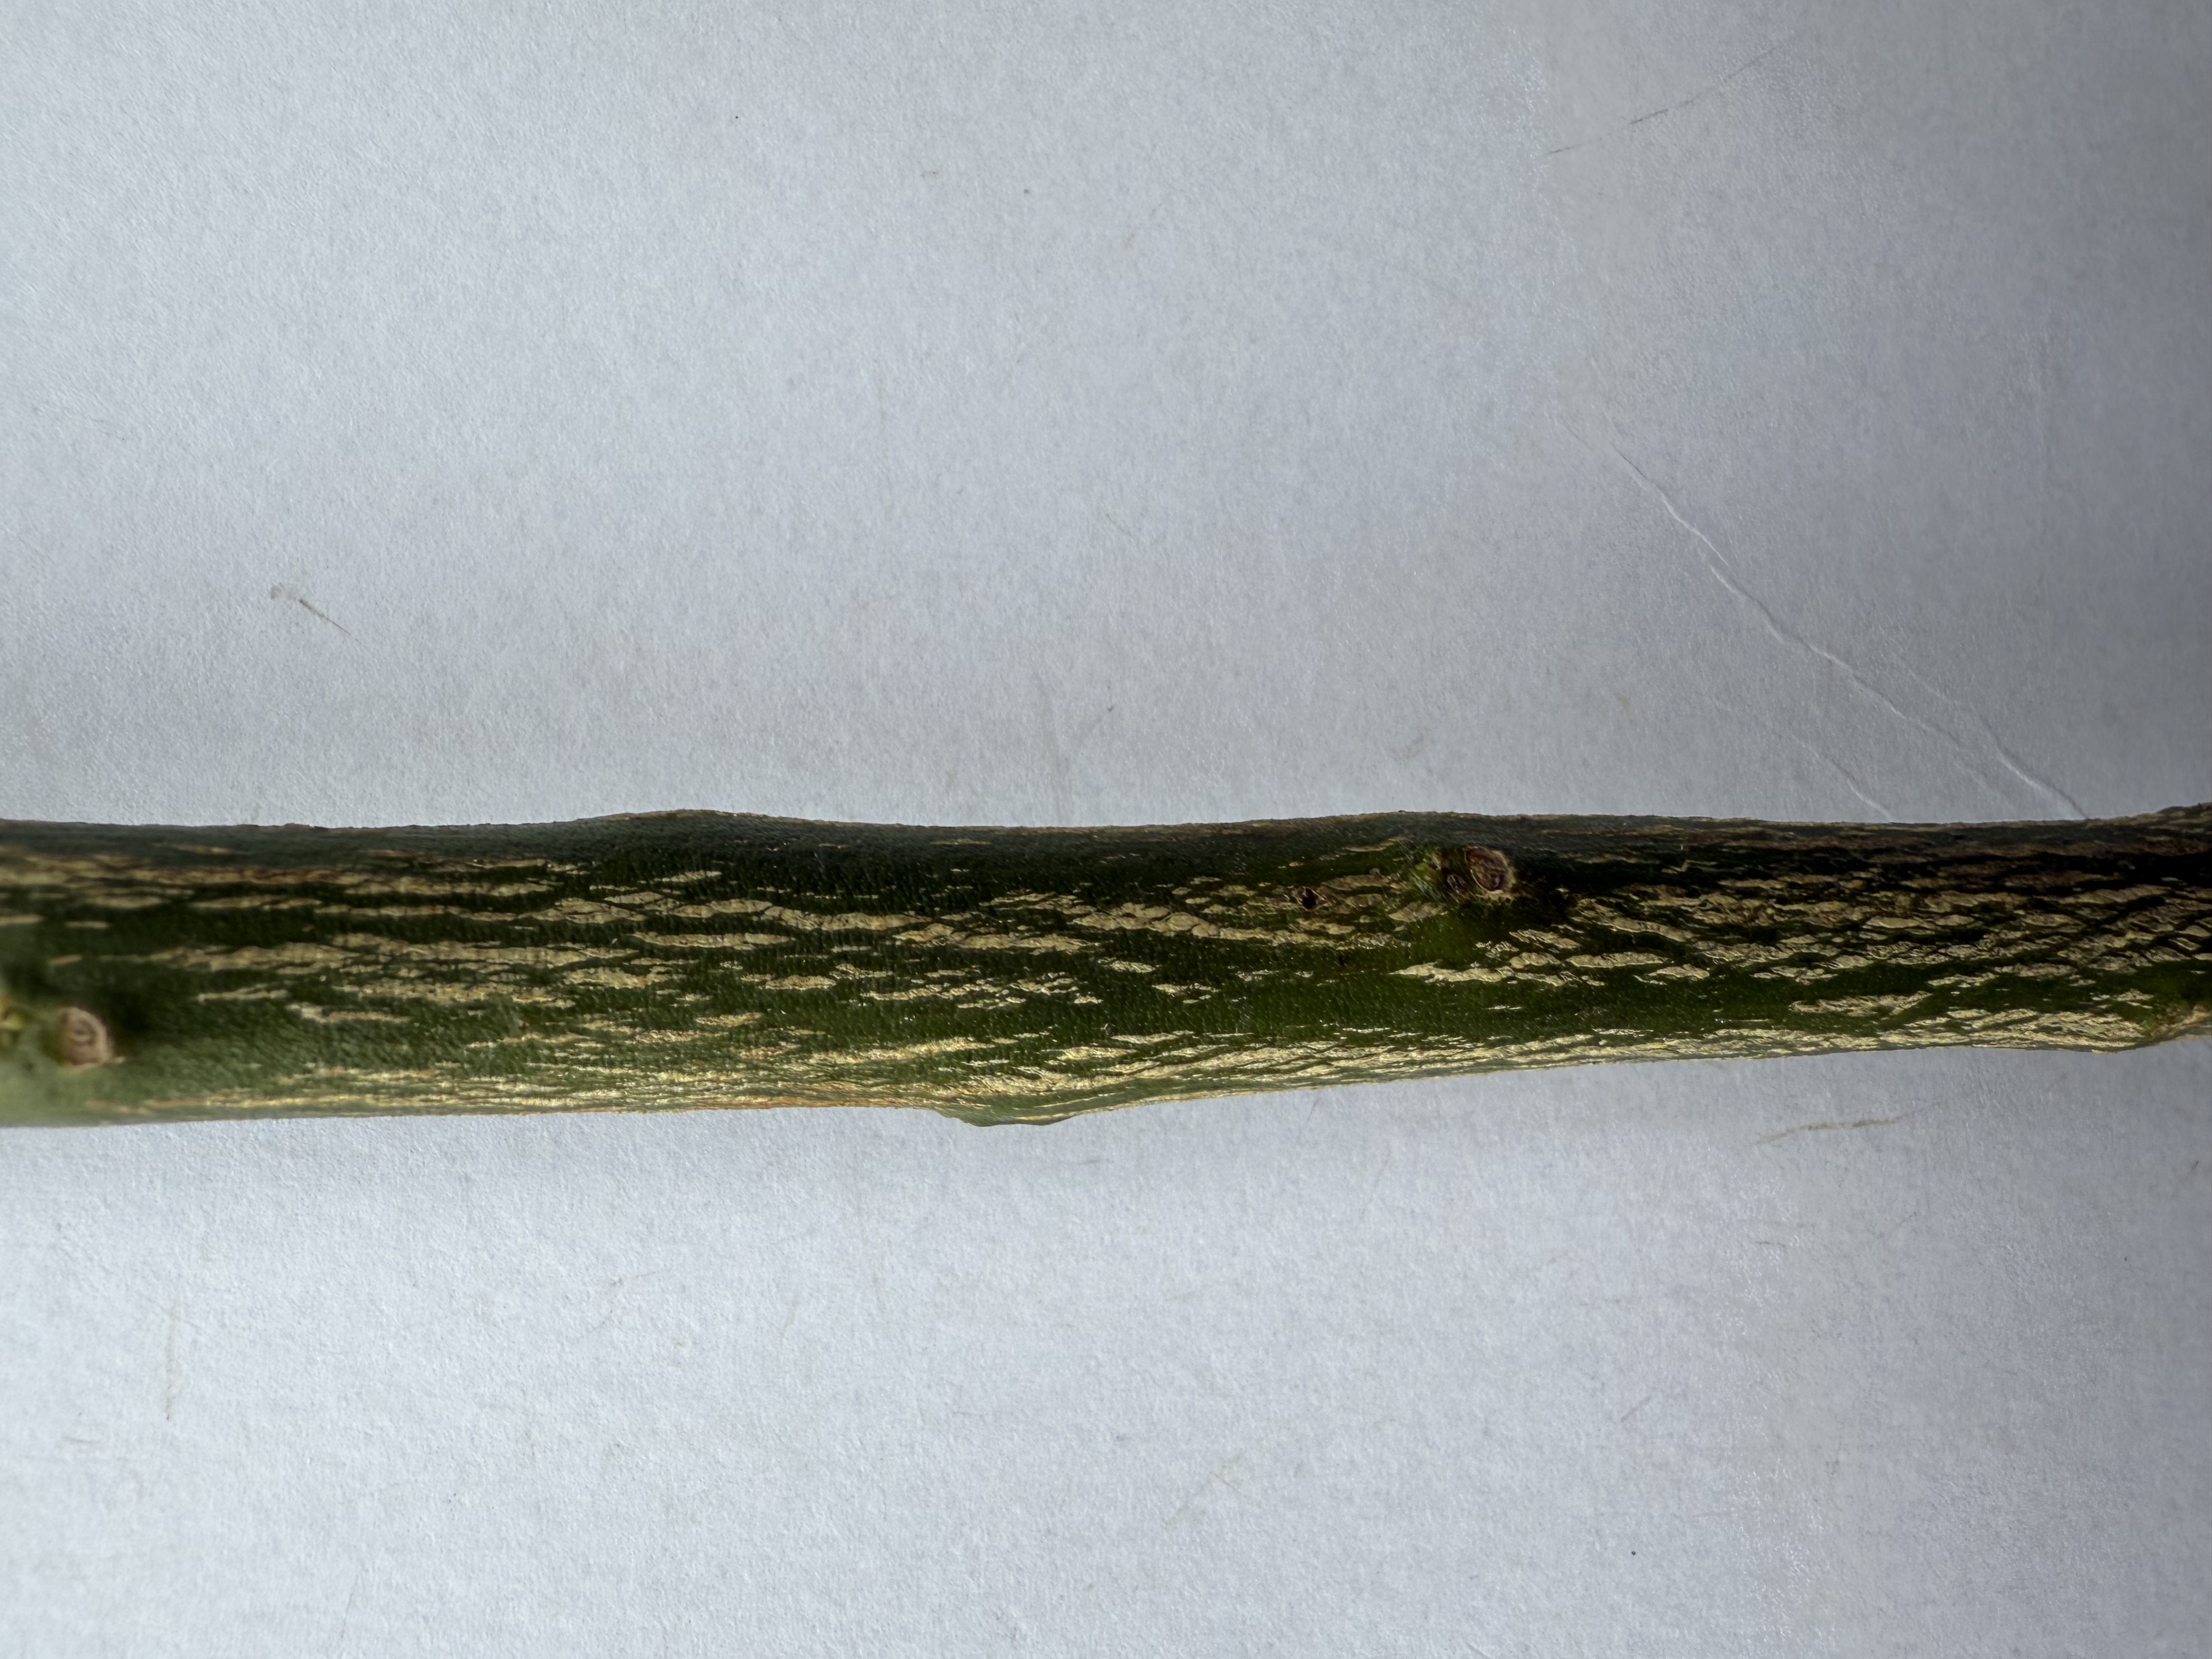
Variety: Kumquat